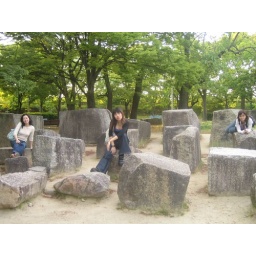
The stone forest by Osaka castle